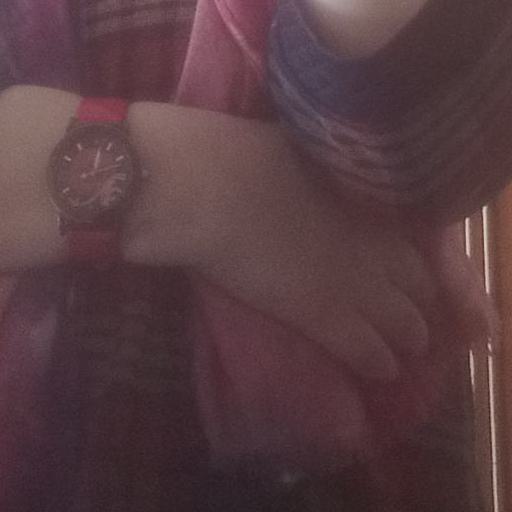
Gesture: no_gesture